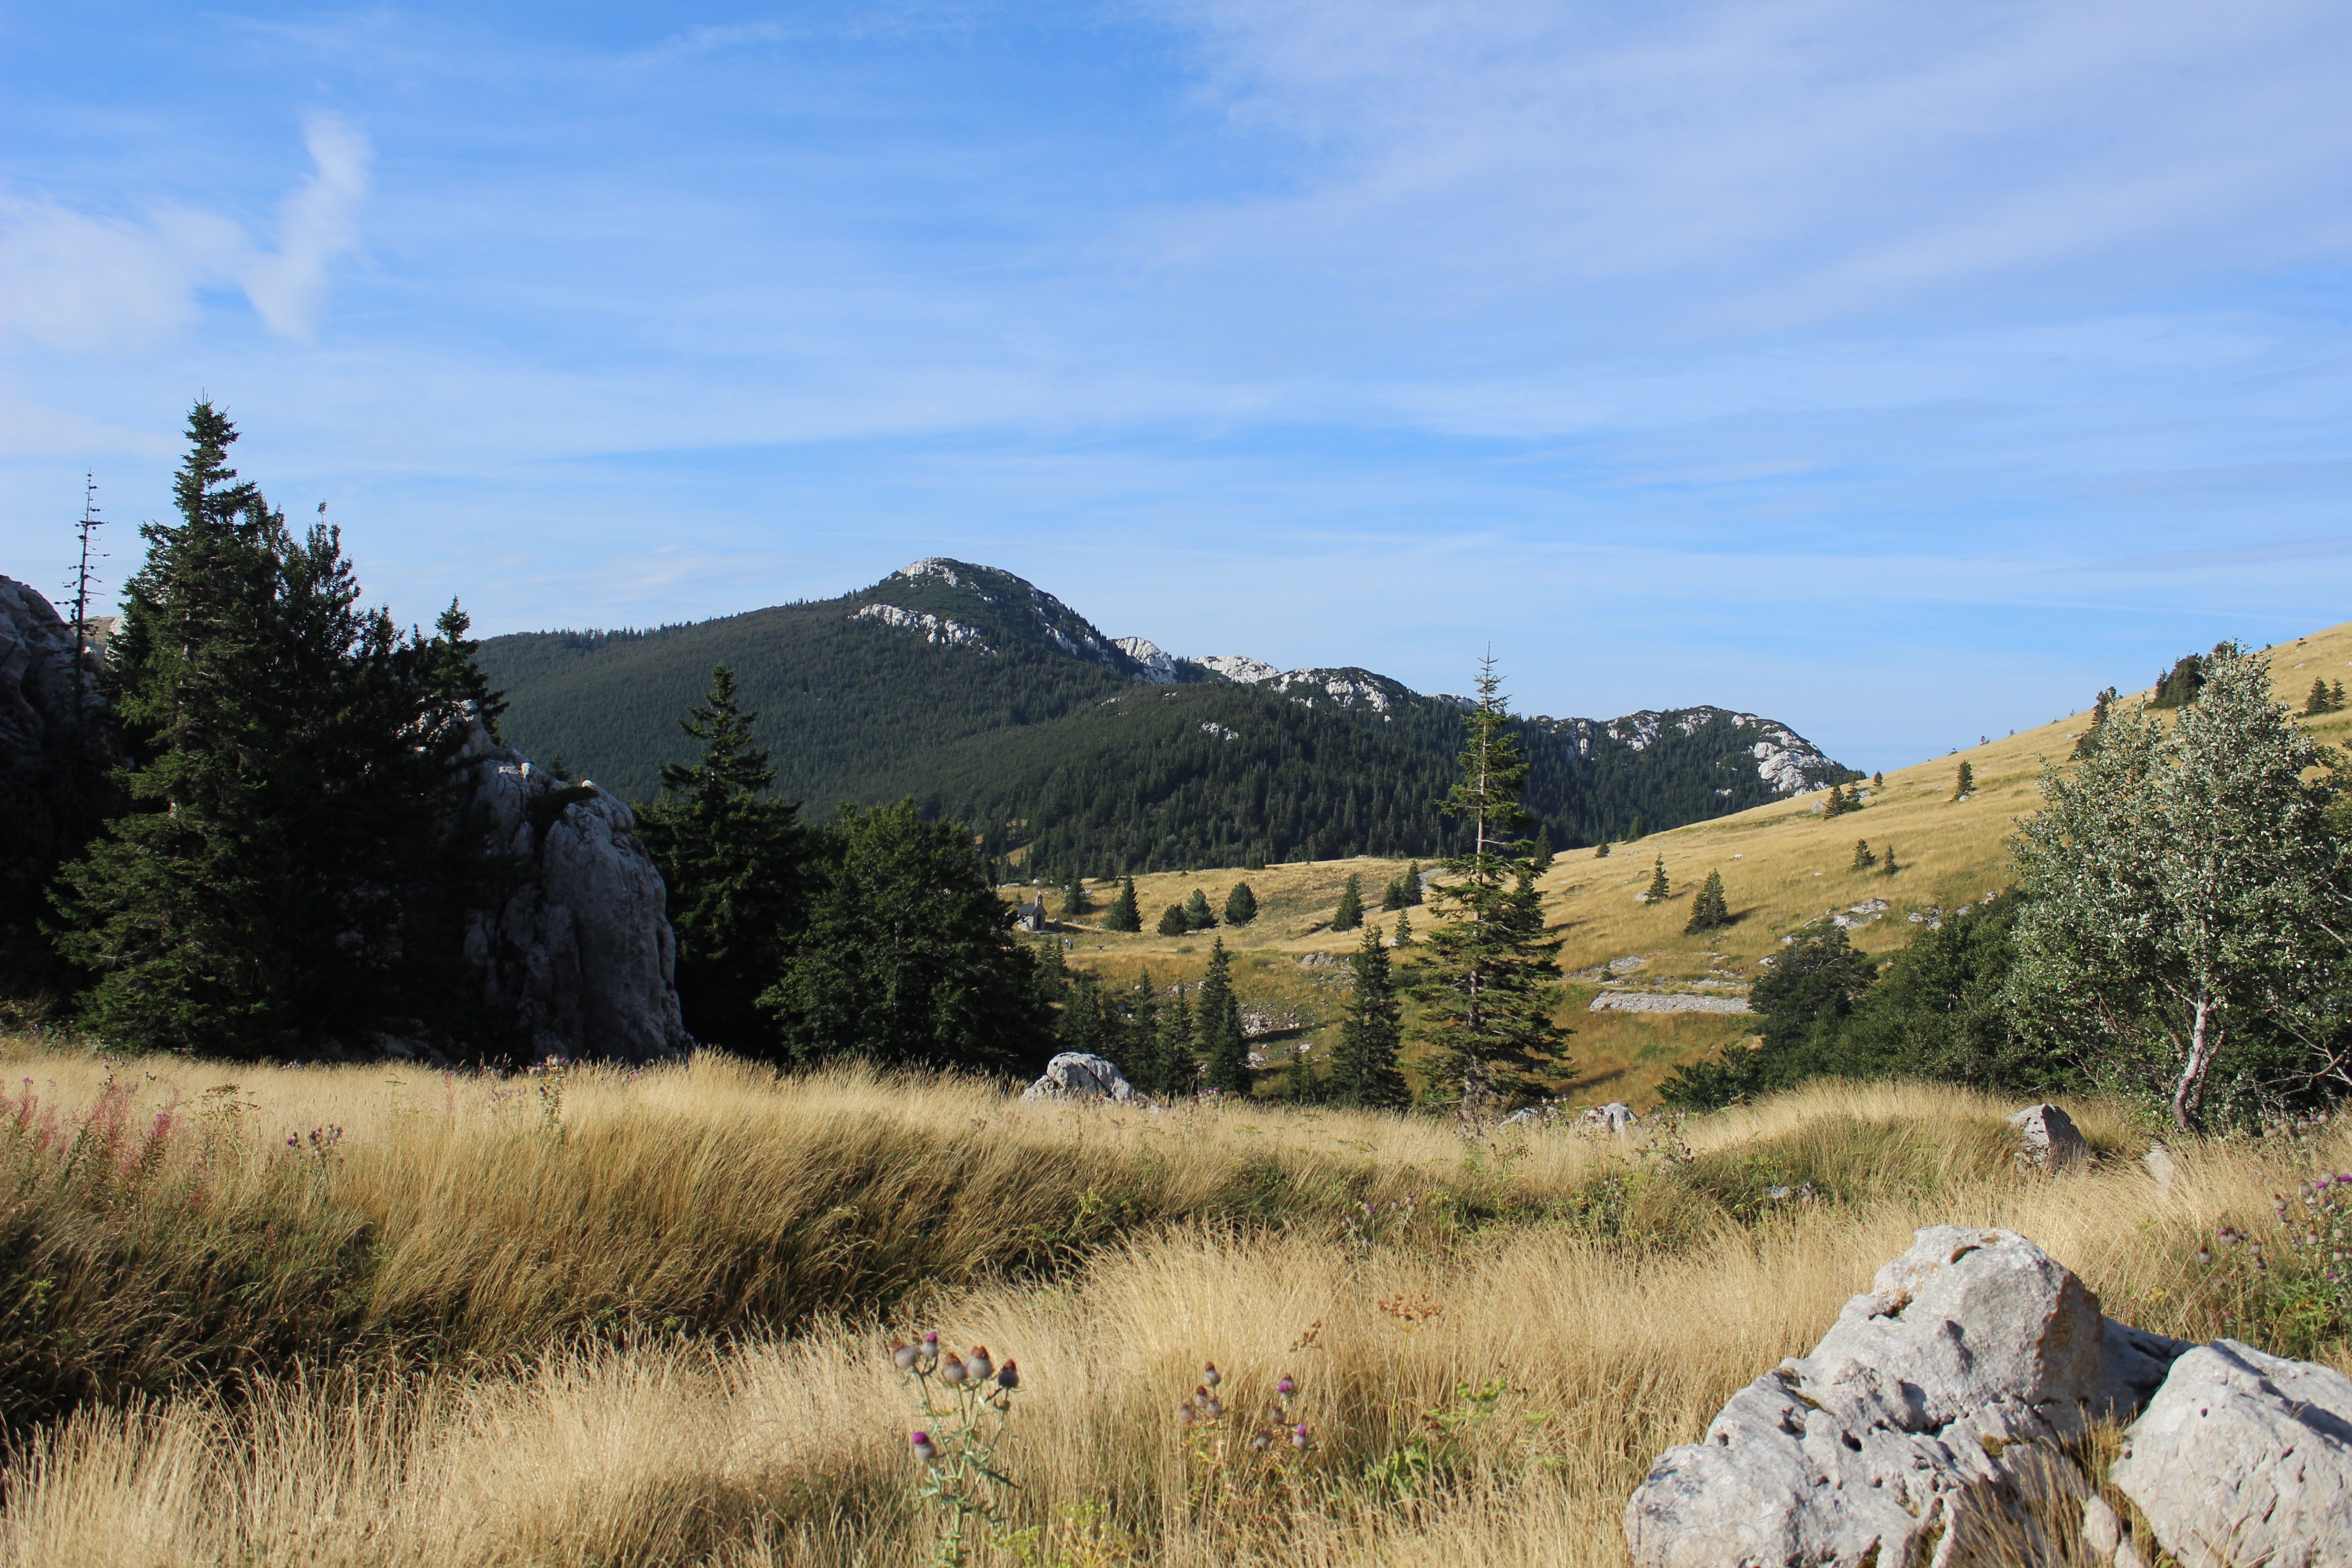
landscape, tree, nature, grass, wilderness, mountain, sky, hiking, trail, field, meadow, prairie, hill, lake, mountain range, ridge, hills, clouds, croatia, plateau, ecosystem, rural area, geographical feature, mountainous landforms, golden fields